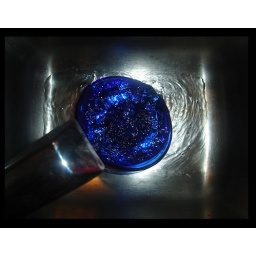
An experiment with light and a blue glass plate on top of a blue glass bowl, in a metal sink. No retouches.